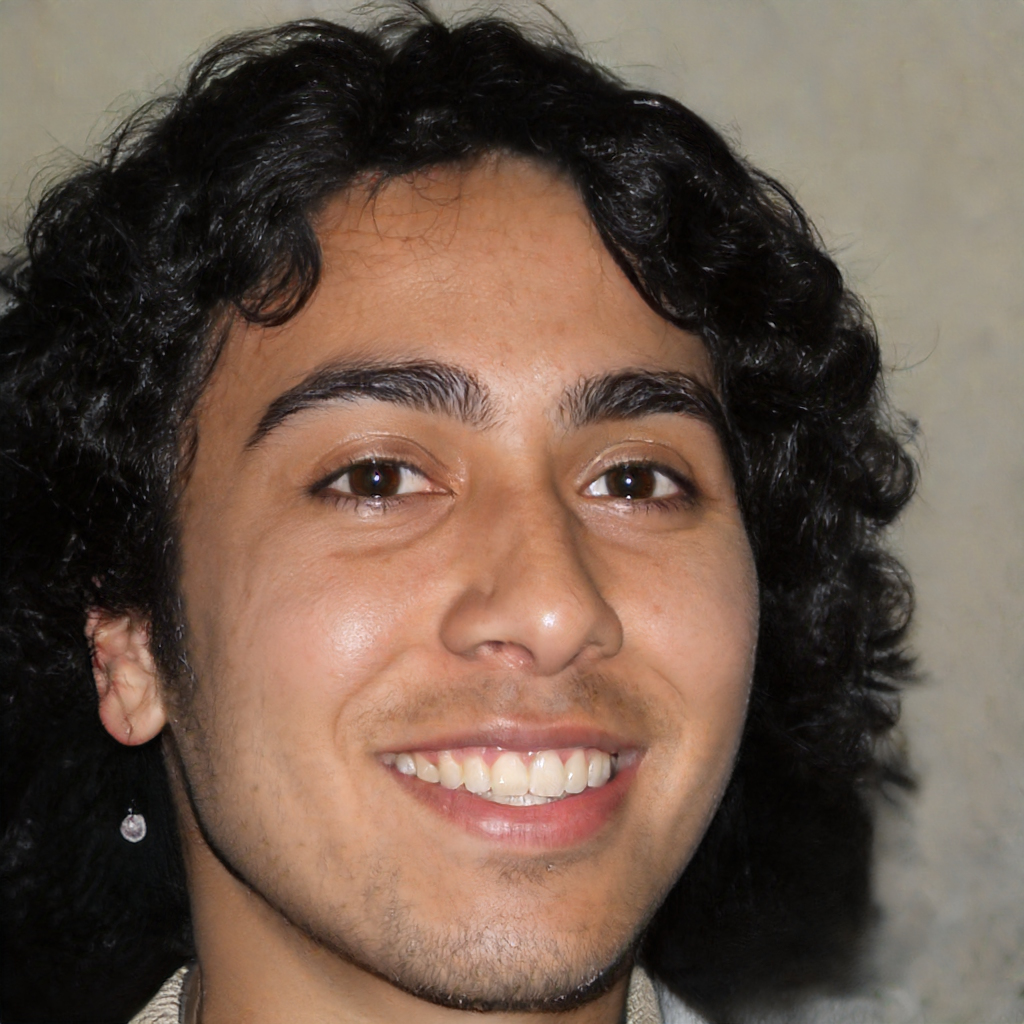
Label: No Watermark